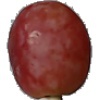
Label: Grape Pink 1